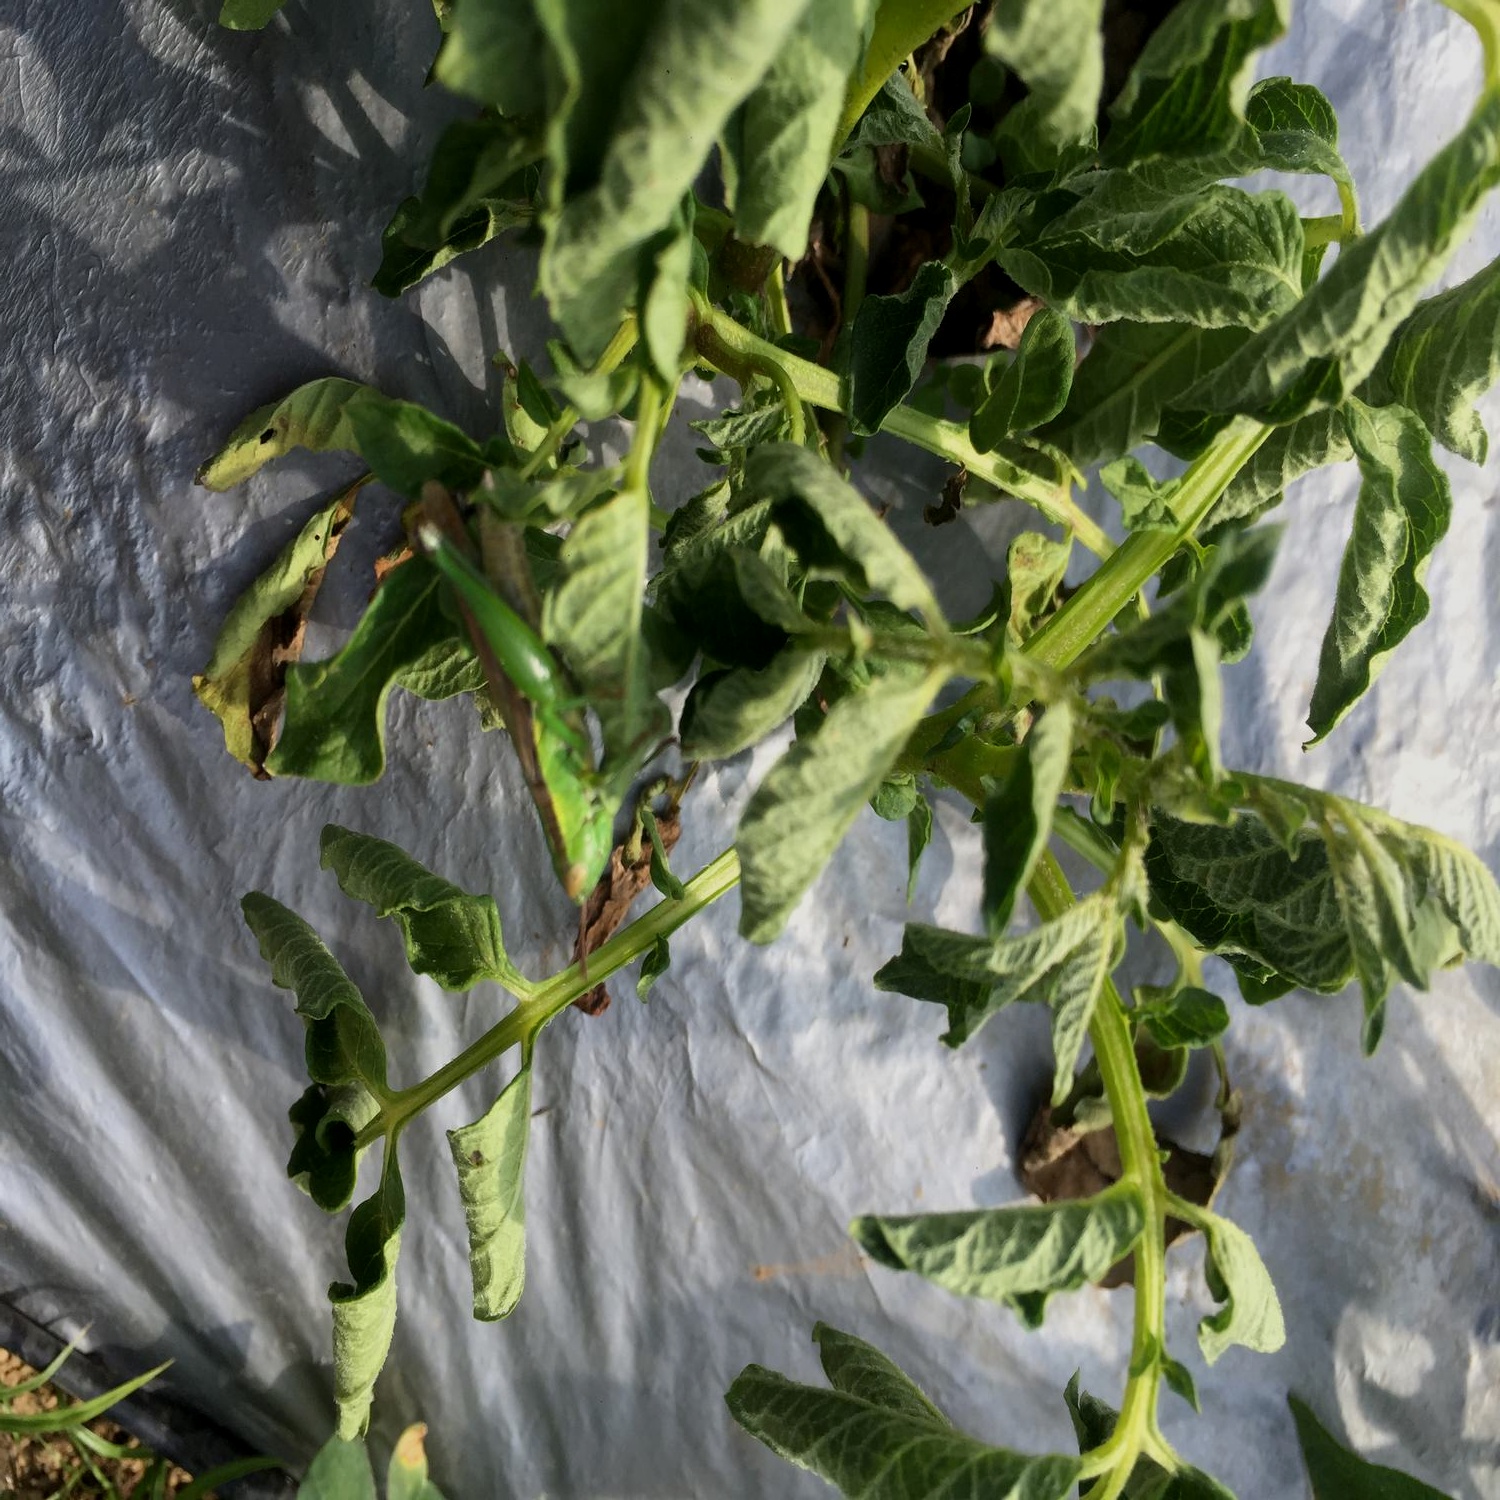
Etiqueta: Pudricion_Parda